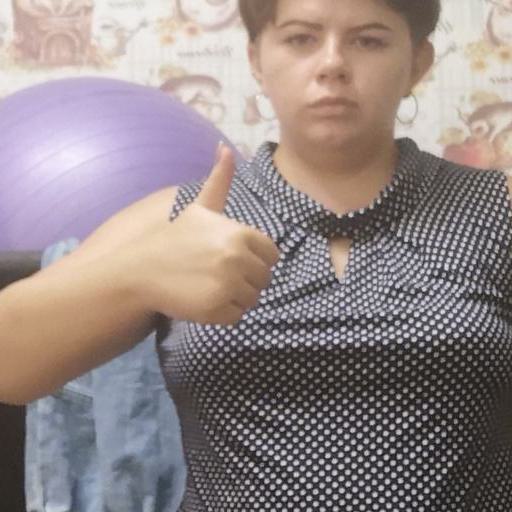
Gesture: like